Michael Roeger

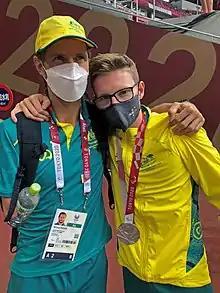
Australian athletes Michael Roeger (left) and Jaryd Clifford after the medal presentations for the marathon at the Tokyo 2020 Paralympics.

On 4 February 2017 at the inaugural Sydney Invitational, Roeger smashed the T46 1500m world record of 3:50.15 by running 3:46.51. Roeger had previously beaten the world record time but previous times were in unsanctioned events.